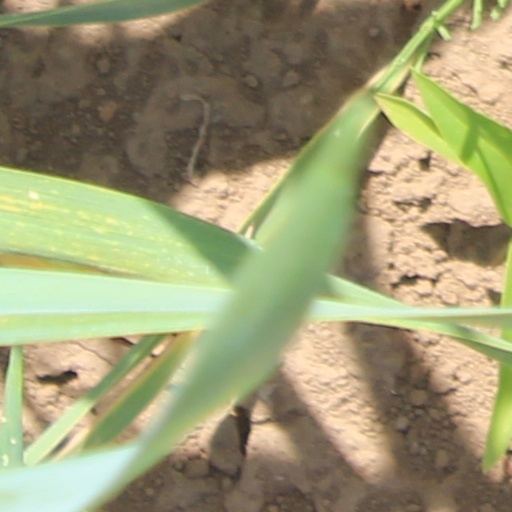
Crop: wheat